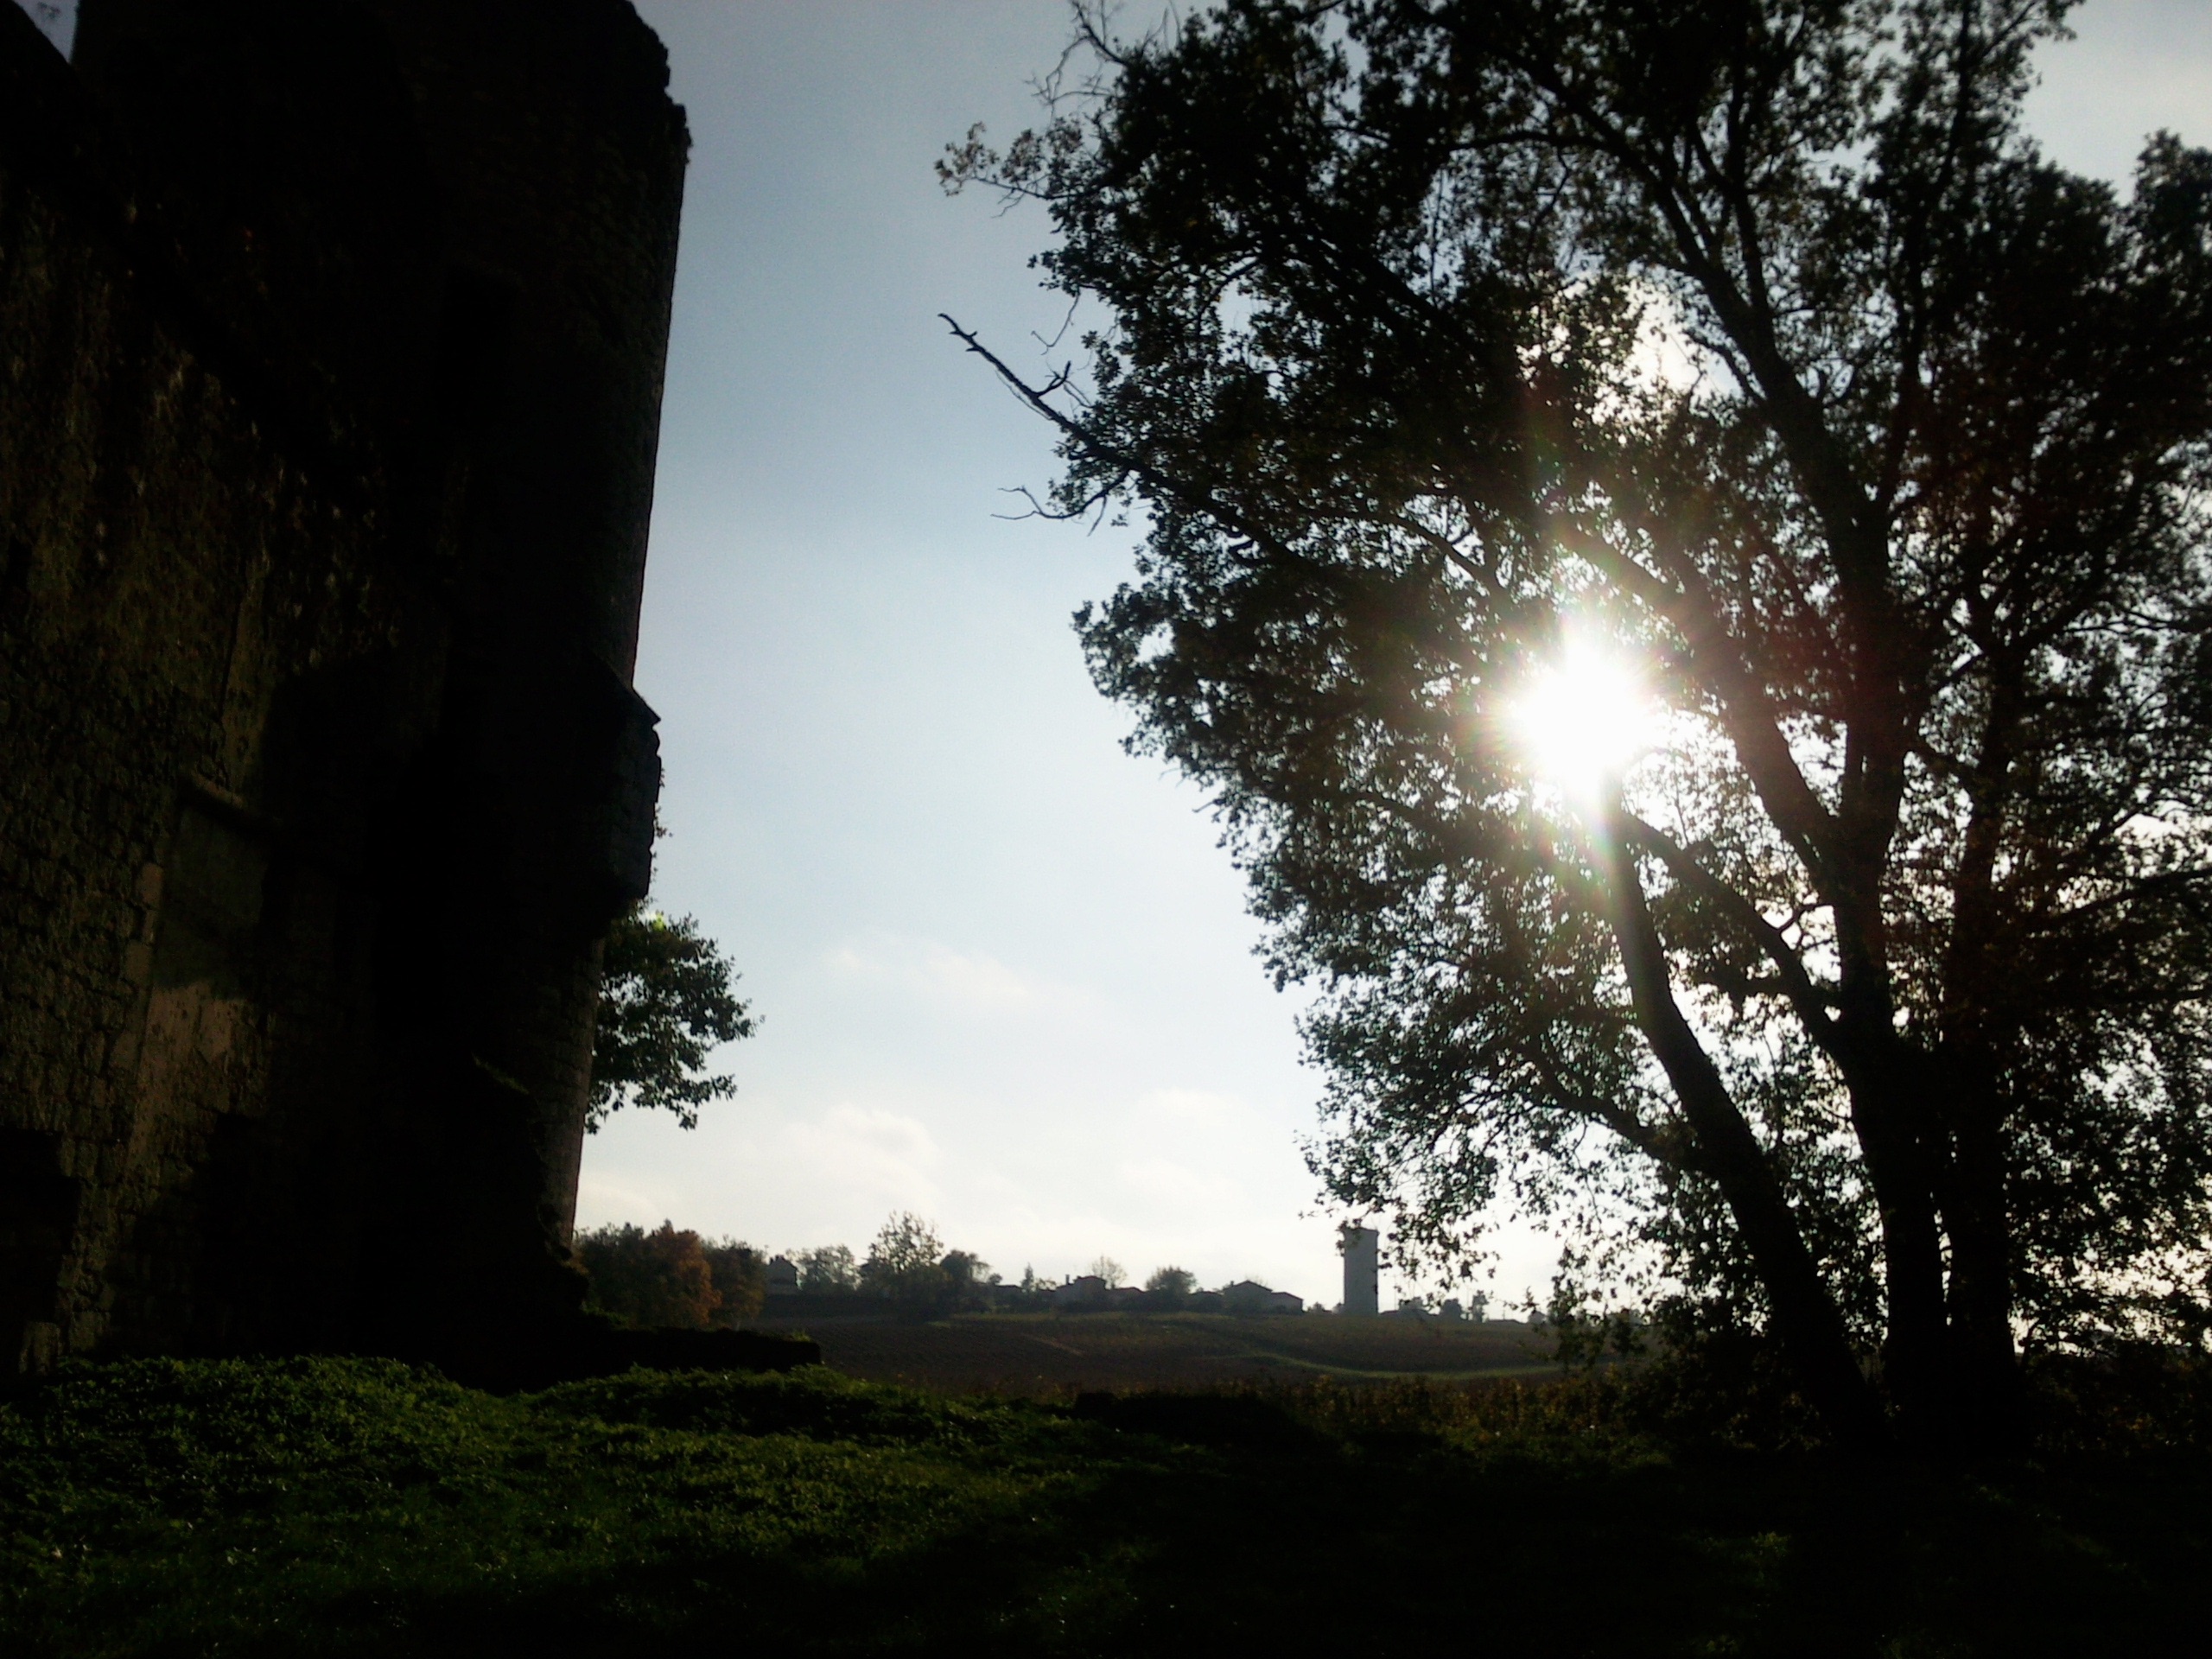
tree, nature, grass, light, cloud, plant, sky, sun, sunset, sunlight, morning, evening, darkness, astronomical object, atmospheric phenomenon, woody plant, arecales